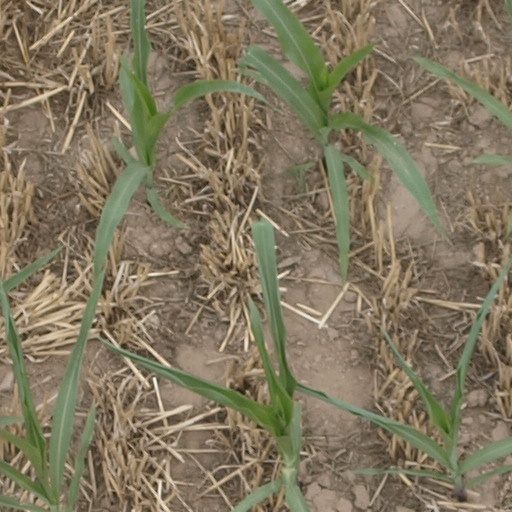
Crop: maize; corn